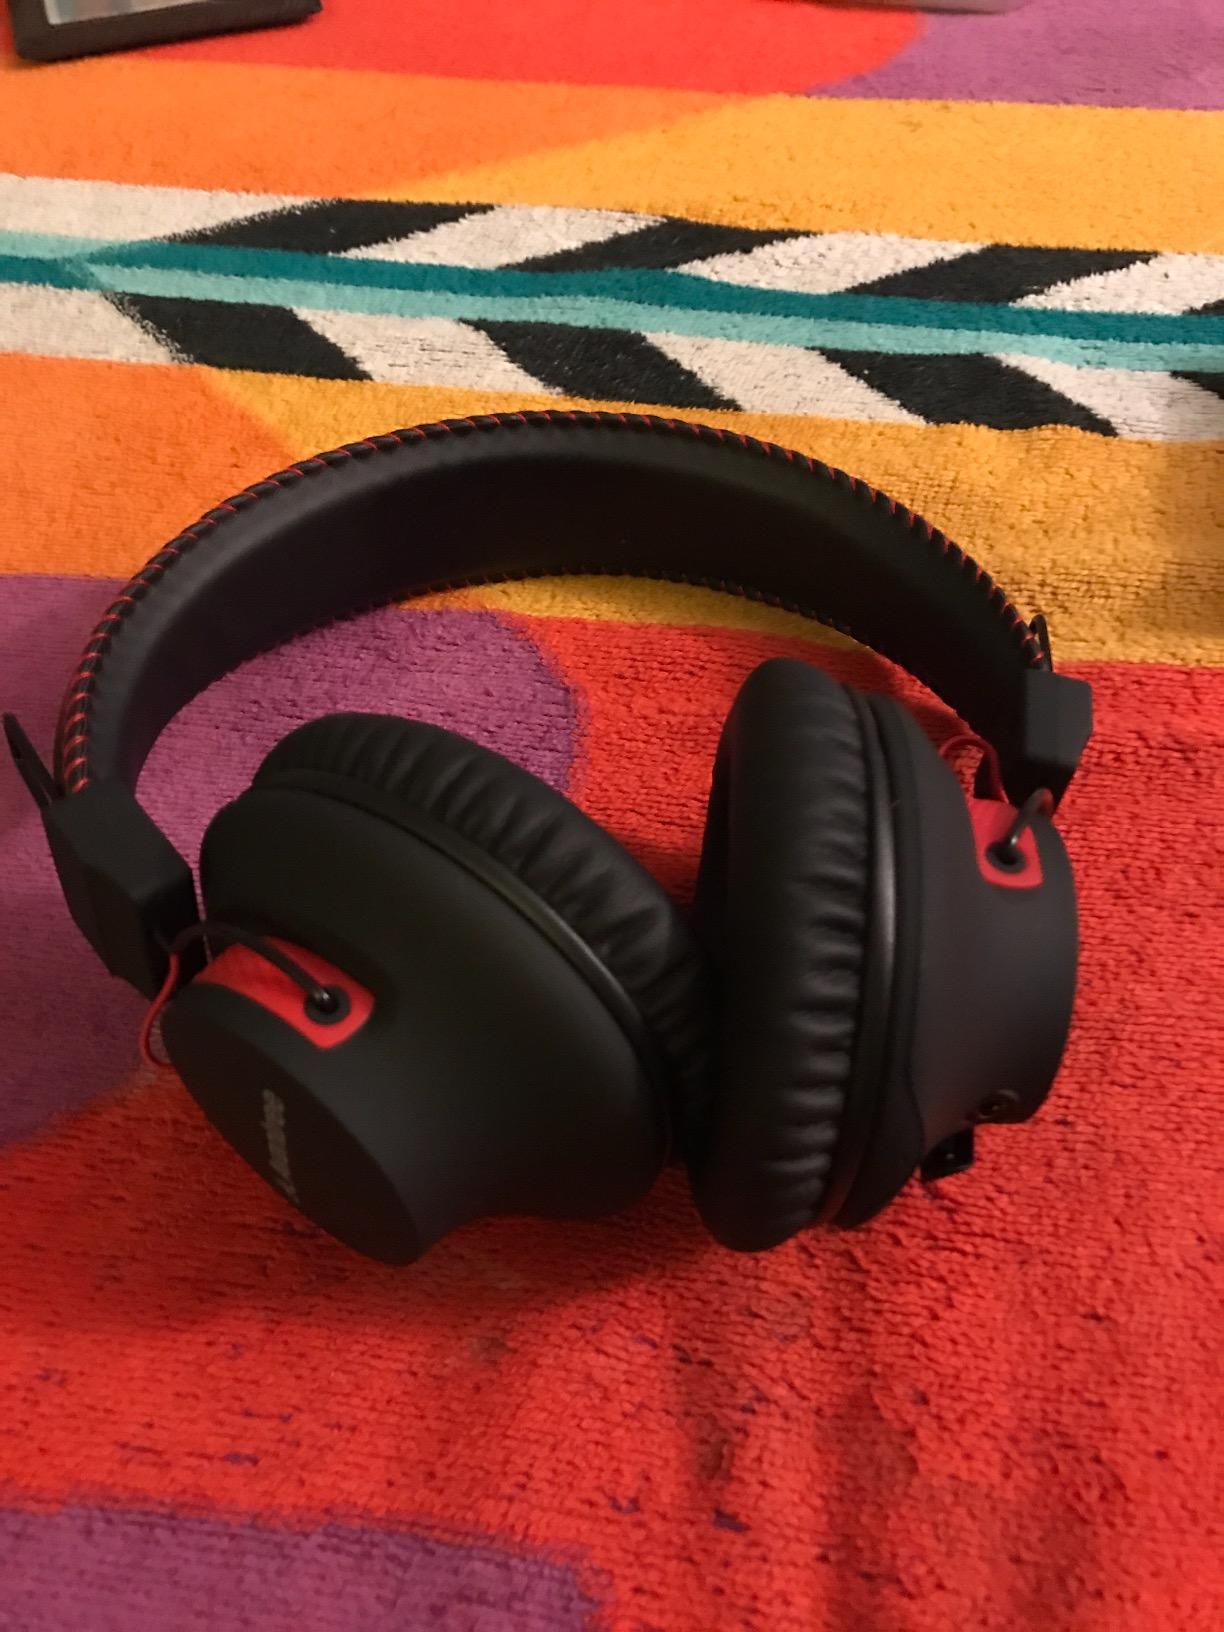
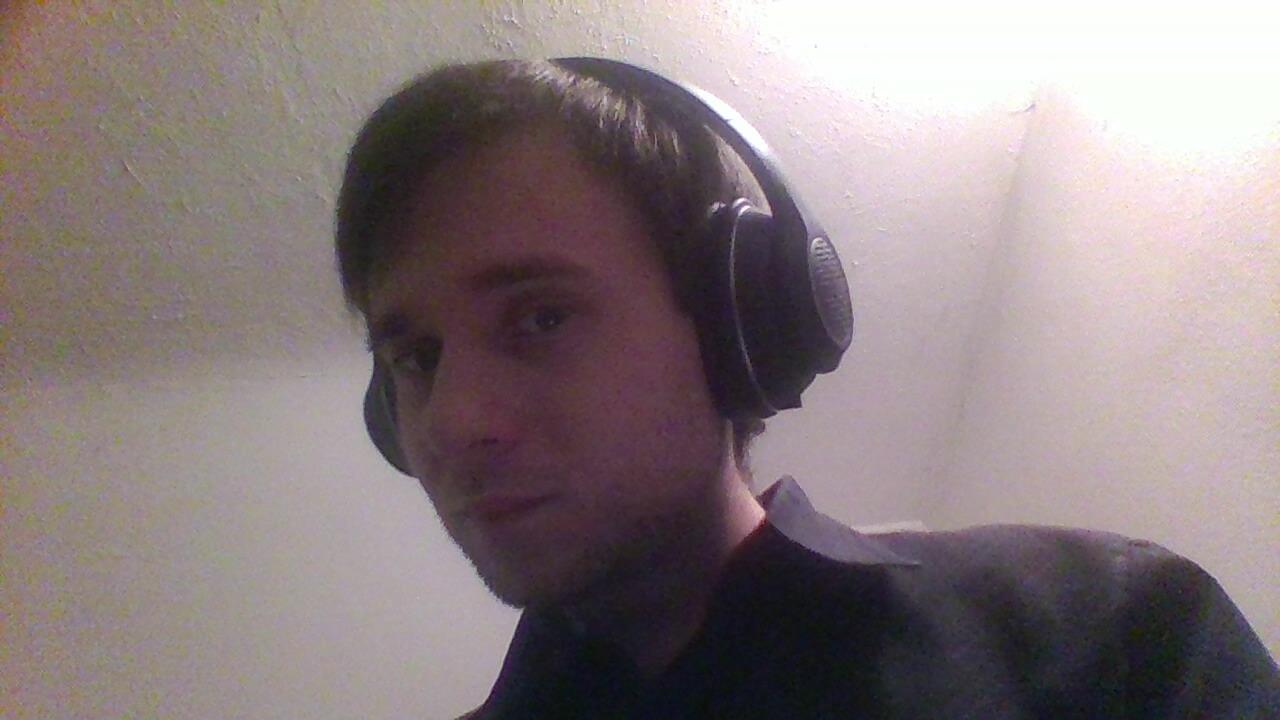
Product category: headphones
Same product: no